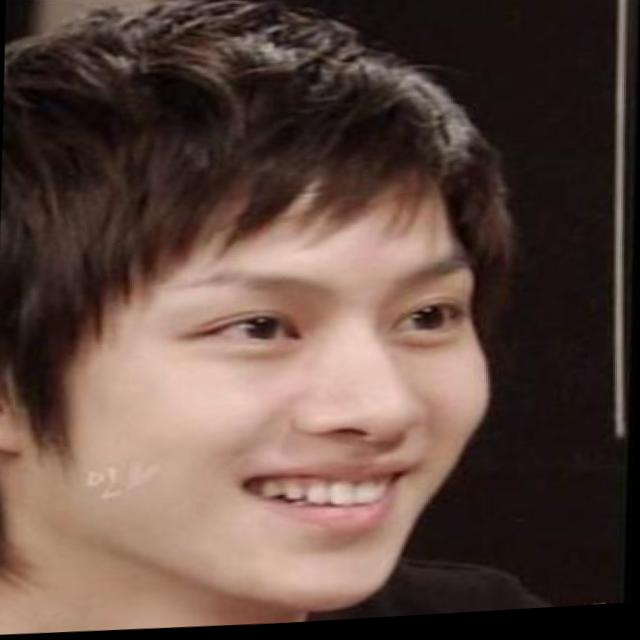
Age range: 13-20